Edmonton Oil Kings

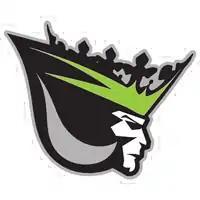
Alternate logo introduced by the team in 2013.

In 2004, with the Calgary Hitmen—owned by the Calgary Flames—leading the WHL in attendance for the fourth consecutive season, and the Vancouver Giants also proving to be a success, the ownership group of the Oilers put out an open offer of $5 million to purchase and relocate any existing WHL franchise. With no takers, and with the 2004–05 NHL lockout looming, the Oilers chose to relocate their American Hockey League affiliate to Rexall Place. Despite finishing third in the AHL in attendance and having publicly promised to operate the team in Edmonton for at least three seasons, the Oilers suspended the Edmonton Road Runners after only one season with the return of the NHL. The Oilers then resumed their quest for a WHL team.